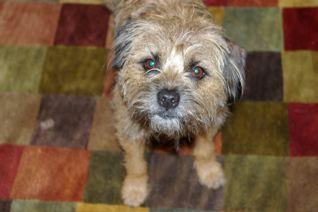
Border_terrier